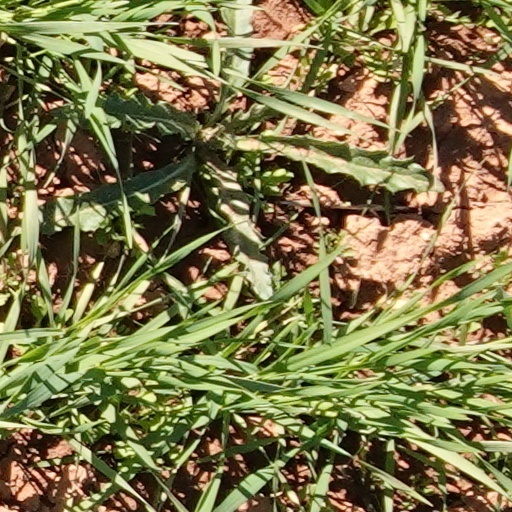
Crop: wheat